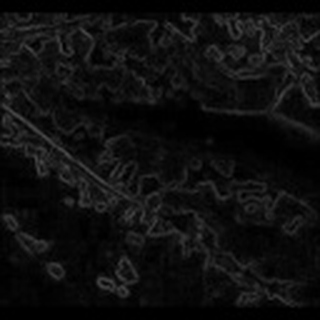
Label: cotton_bacterial_blight